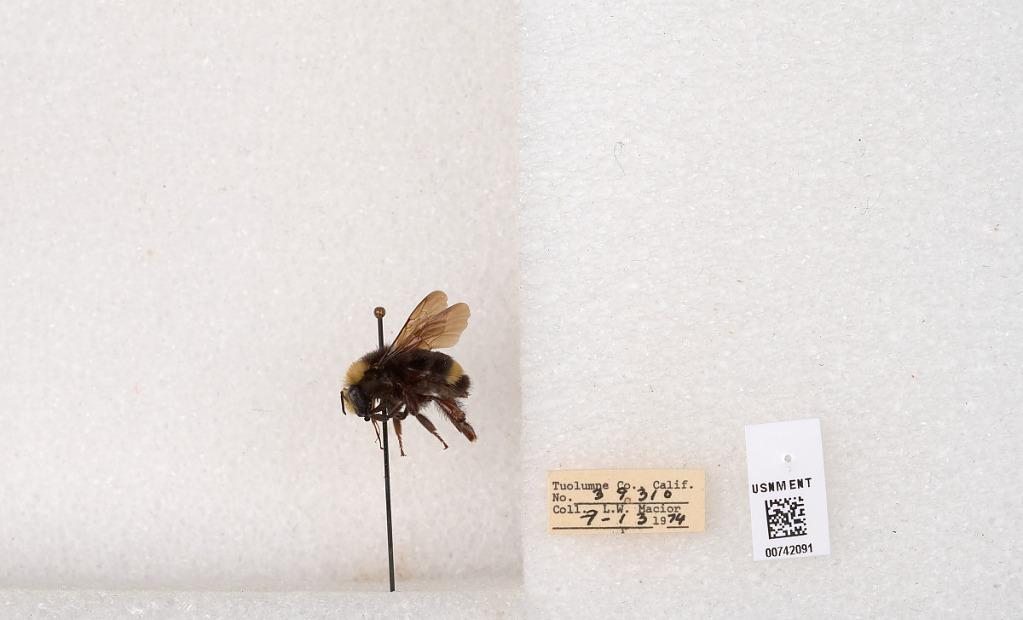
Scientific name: Bombus (Pyrobombus) vosnesenskii Radoszkowski
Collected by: L. Macior
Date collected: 1974-7-13
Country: United States
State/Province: California
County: Tuolumne
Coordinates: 37.9712, -120.228